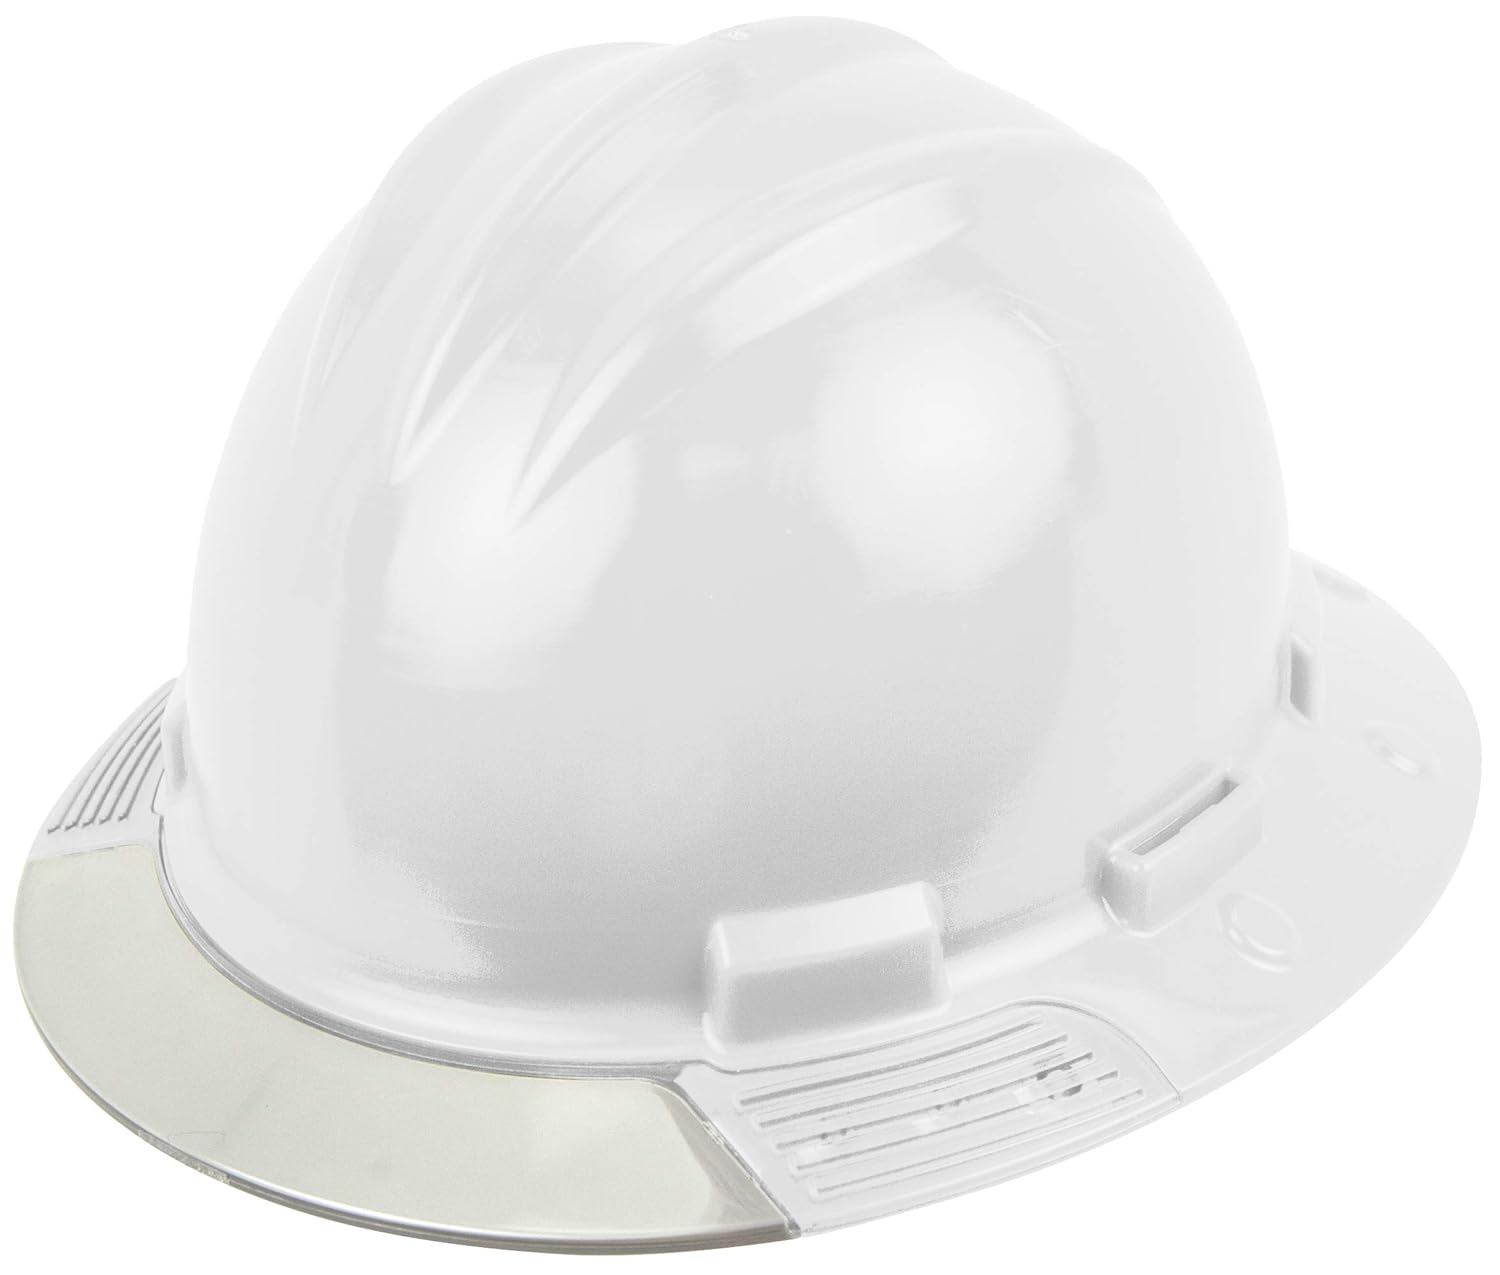
Bullard AVWHRC Standard Vented Classic Cap Style Hard Hat – White/Clear, Full Brim HDPE Hat w/ 4 Point Ratchet Suspension, Slotted, Full Visor
Category: Industrial & Scientific
The Bullard Above View full brim hard hat with 4 pt ratchet suspension is designed for increased protection from the elements with a wide brim hat style that helps protect against splash, glare, and sun exposure and is equipped with accessory slots for a variety of attachments such as earmuffs and face protection. Features a replaceable see through brim visor, allowing workers to see hazards overhead and increased upper peripheral view by more than 50 %; provides comfort while on the job with Flex-Gear ratchet system including easy twist knob, 3/4" wide seamless nylon woven crown straps for comfort that help suspension system absorb energy while providing good ventilation, vertical adjustment with four points for a secure fit to different head sizes. Low profile hat with full brim comes with replacement cotton brow pad, absorbent and pillowed for maximum comfort; ANSI/ISEA classification Z89.1-2014, Type I, Class E and G for construction workers or those who have jobs with protective helmet requirements.
Features: Designed for increased protection with wide brim to protect against splash, glare, and sun exposure while equipped with accessory slots for a variety of attachments such as earmuffs and face protection | White hard hat with clear visor for full visibility features a replaceable see through brim visor, allowing workers to see hazards overhead and increased upper peripheral view by more than 50 % | Provides comfort with Flex-Gear ratchet system including easy twist knob and 3/4" wide seamless nylon woven crown straps for comfort that help suspension system absorb energy and allow ventilation | Vertical adjustment with four points for a secure fit to different head sizes, adjustable between headband sizes 6 1/2" - 8" | Low profile hard hat with replacement cotton brow pad, absorbent and pillowed for comfort; ANSI/ISEA class Z89.1-2014, Type I, Class E and G for construction or jobs with protective helmet requirements